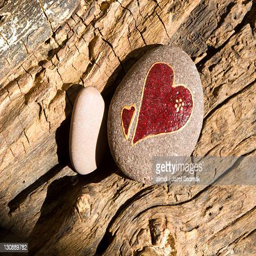
heart painted onto a stone